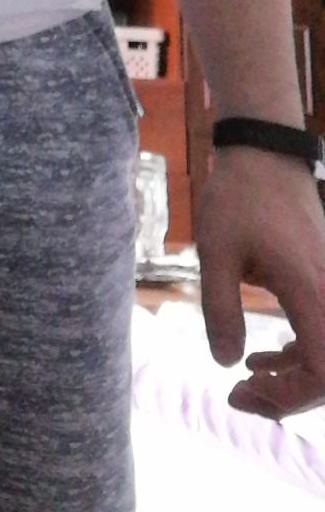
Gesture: no_gesture